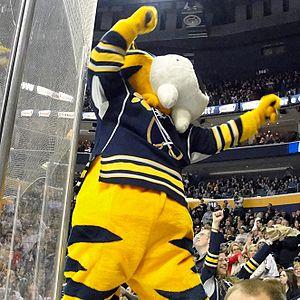
Les mascottes dans la Ligue nationale de hockey occupent une grande part dans l'animation aussi bien des avant-matchs que des pauses entre les tiers-temps. Ainsi, la majorité des trente franchises de la LNH possède depuis un nombre d'années variables une mascotte.